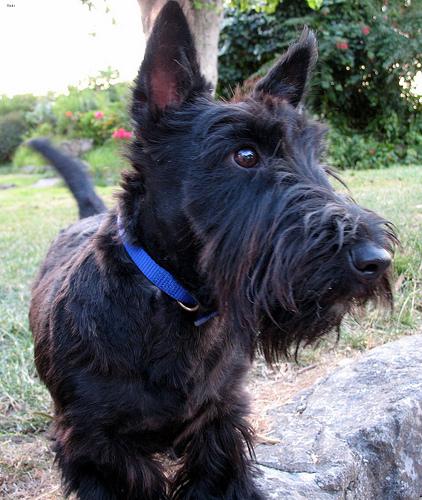
Breed: scottish terrier